Rokken Station (Mie)

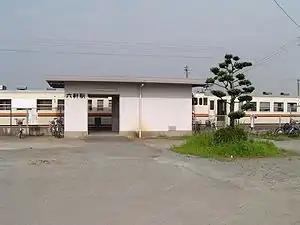
Rokken Station

is a railway station is a passenger railway station in located in the city of Matsusaka, Mie Prefecture, Japan, operated by Central Japan Railway Company (JR Tōkai).